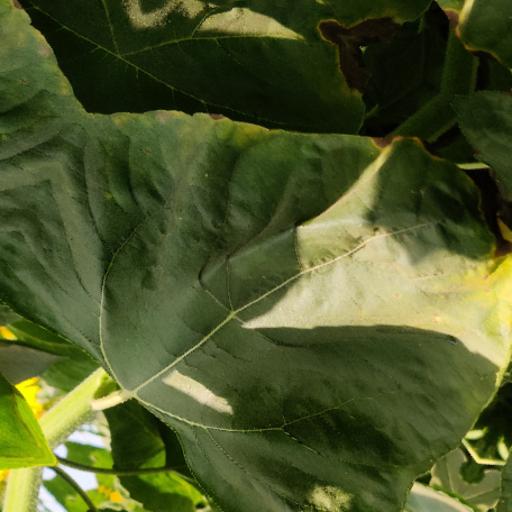
Label: Downy_mildew